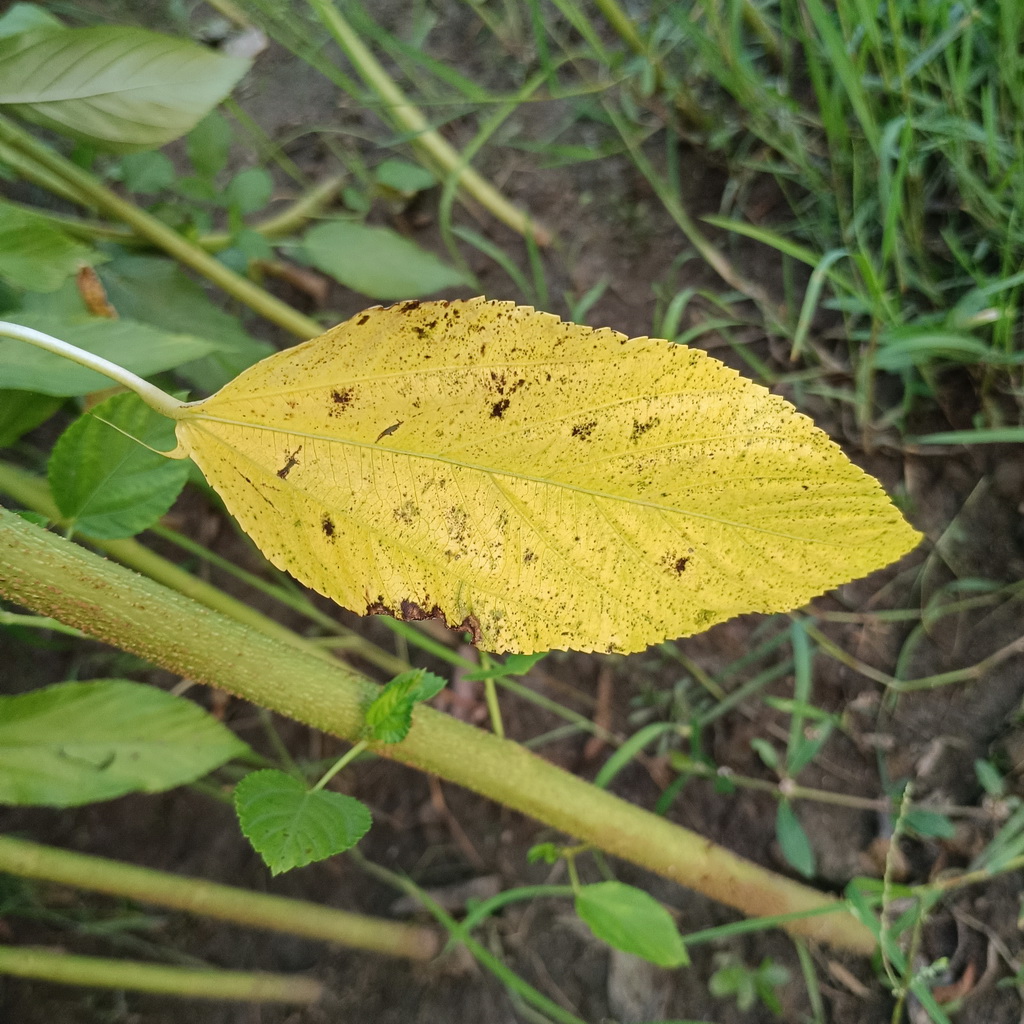
Label: Mosaic